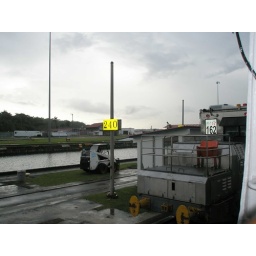
A sign beside the ship prior to the ship being raised. Check this same sign in the next picture.